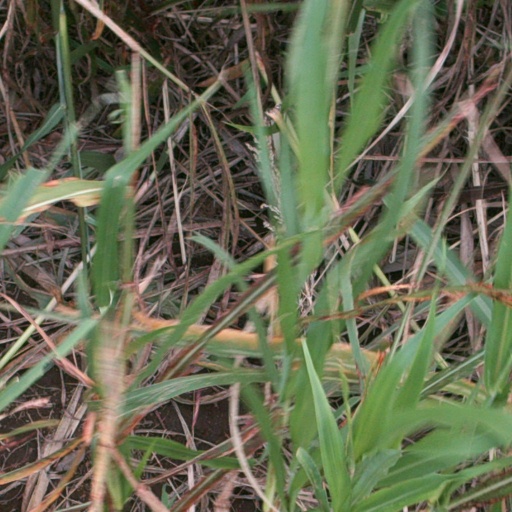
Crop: sorghum